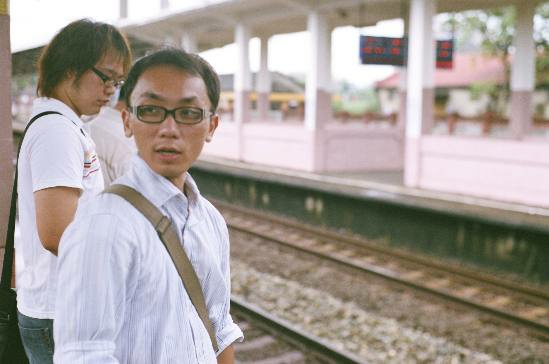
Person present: Yes